Claudia Cardinale

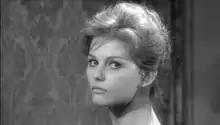
Cardinale in (1960)

In 1960, Cardinale starred opposite Marcello Mastroianni in Mauro Bolognini's Golden Leopard-winning drama film . The film marked the start of a fruitful partnership. Cardinale stated that her films with Bolognini were among the most joyful of her career, considering him to be "a great director, a man of rare professional capability, great taste, and culture. Beyond that, for me personally, a sensitive and sincere friend." In Bolognini's films, thanks to her aesthetic femininity, Cardinale took roles of manipulative women who lead men to perdition. During the filming of , her co-star Marcello Mastroianni fell in love with her, but she rejected him, as she did not take his love seriously, considering him to be one of those actors who cannot help but fall in love with their co-stars. Mastroianni insisted that his feelings were genuine, even after many years. The genuine empathy between the two actors proved to be ideal for reproducing the tension between the characters in the film. Cardinale next portrayed Pauline Bonaparte in Abel Gance's French film "Napoleone ad Austerlitz", and after appearing opposite Gassman and Salvatori in the sequel to "Big Deal on Madonna Street", "Audace colpo dei soliti ignoti", she portrayed Ginetta, the fiancée of Spiros Focás, alongside Salvatori and Alain Delon in Luchino Visconti's critically acclaimed "Rocco and His Brothers". However, her leading performance in Francesco Maselli's "Silver Spoon Set" gained her most attention during this period. Francesco Freda felt the film paved her way "to great success", noting the "sweetness of her smile" which struck a chord with the public.